Describe the emotion expressed in this image:  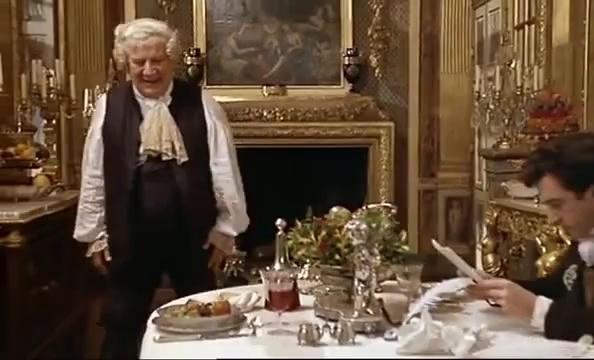
This person displays Suffering, valence and arousal with low intensity.